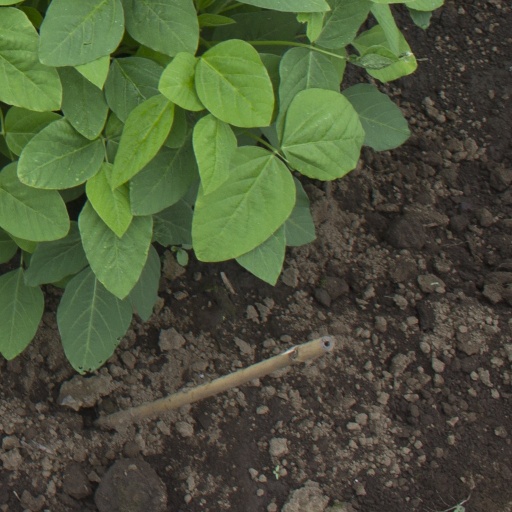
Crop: soybean